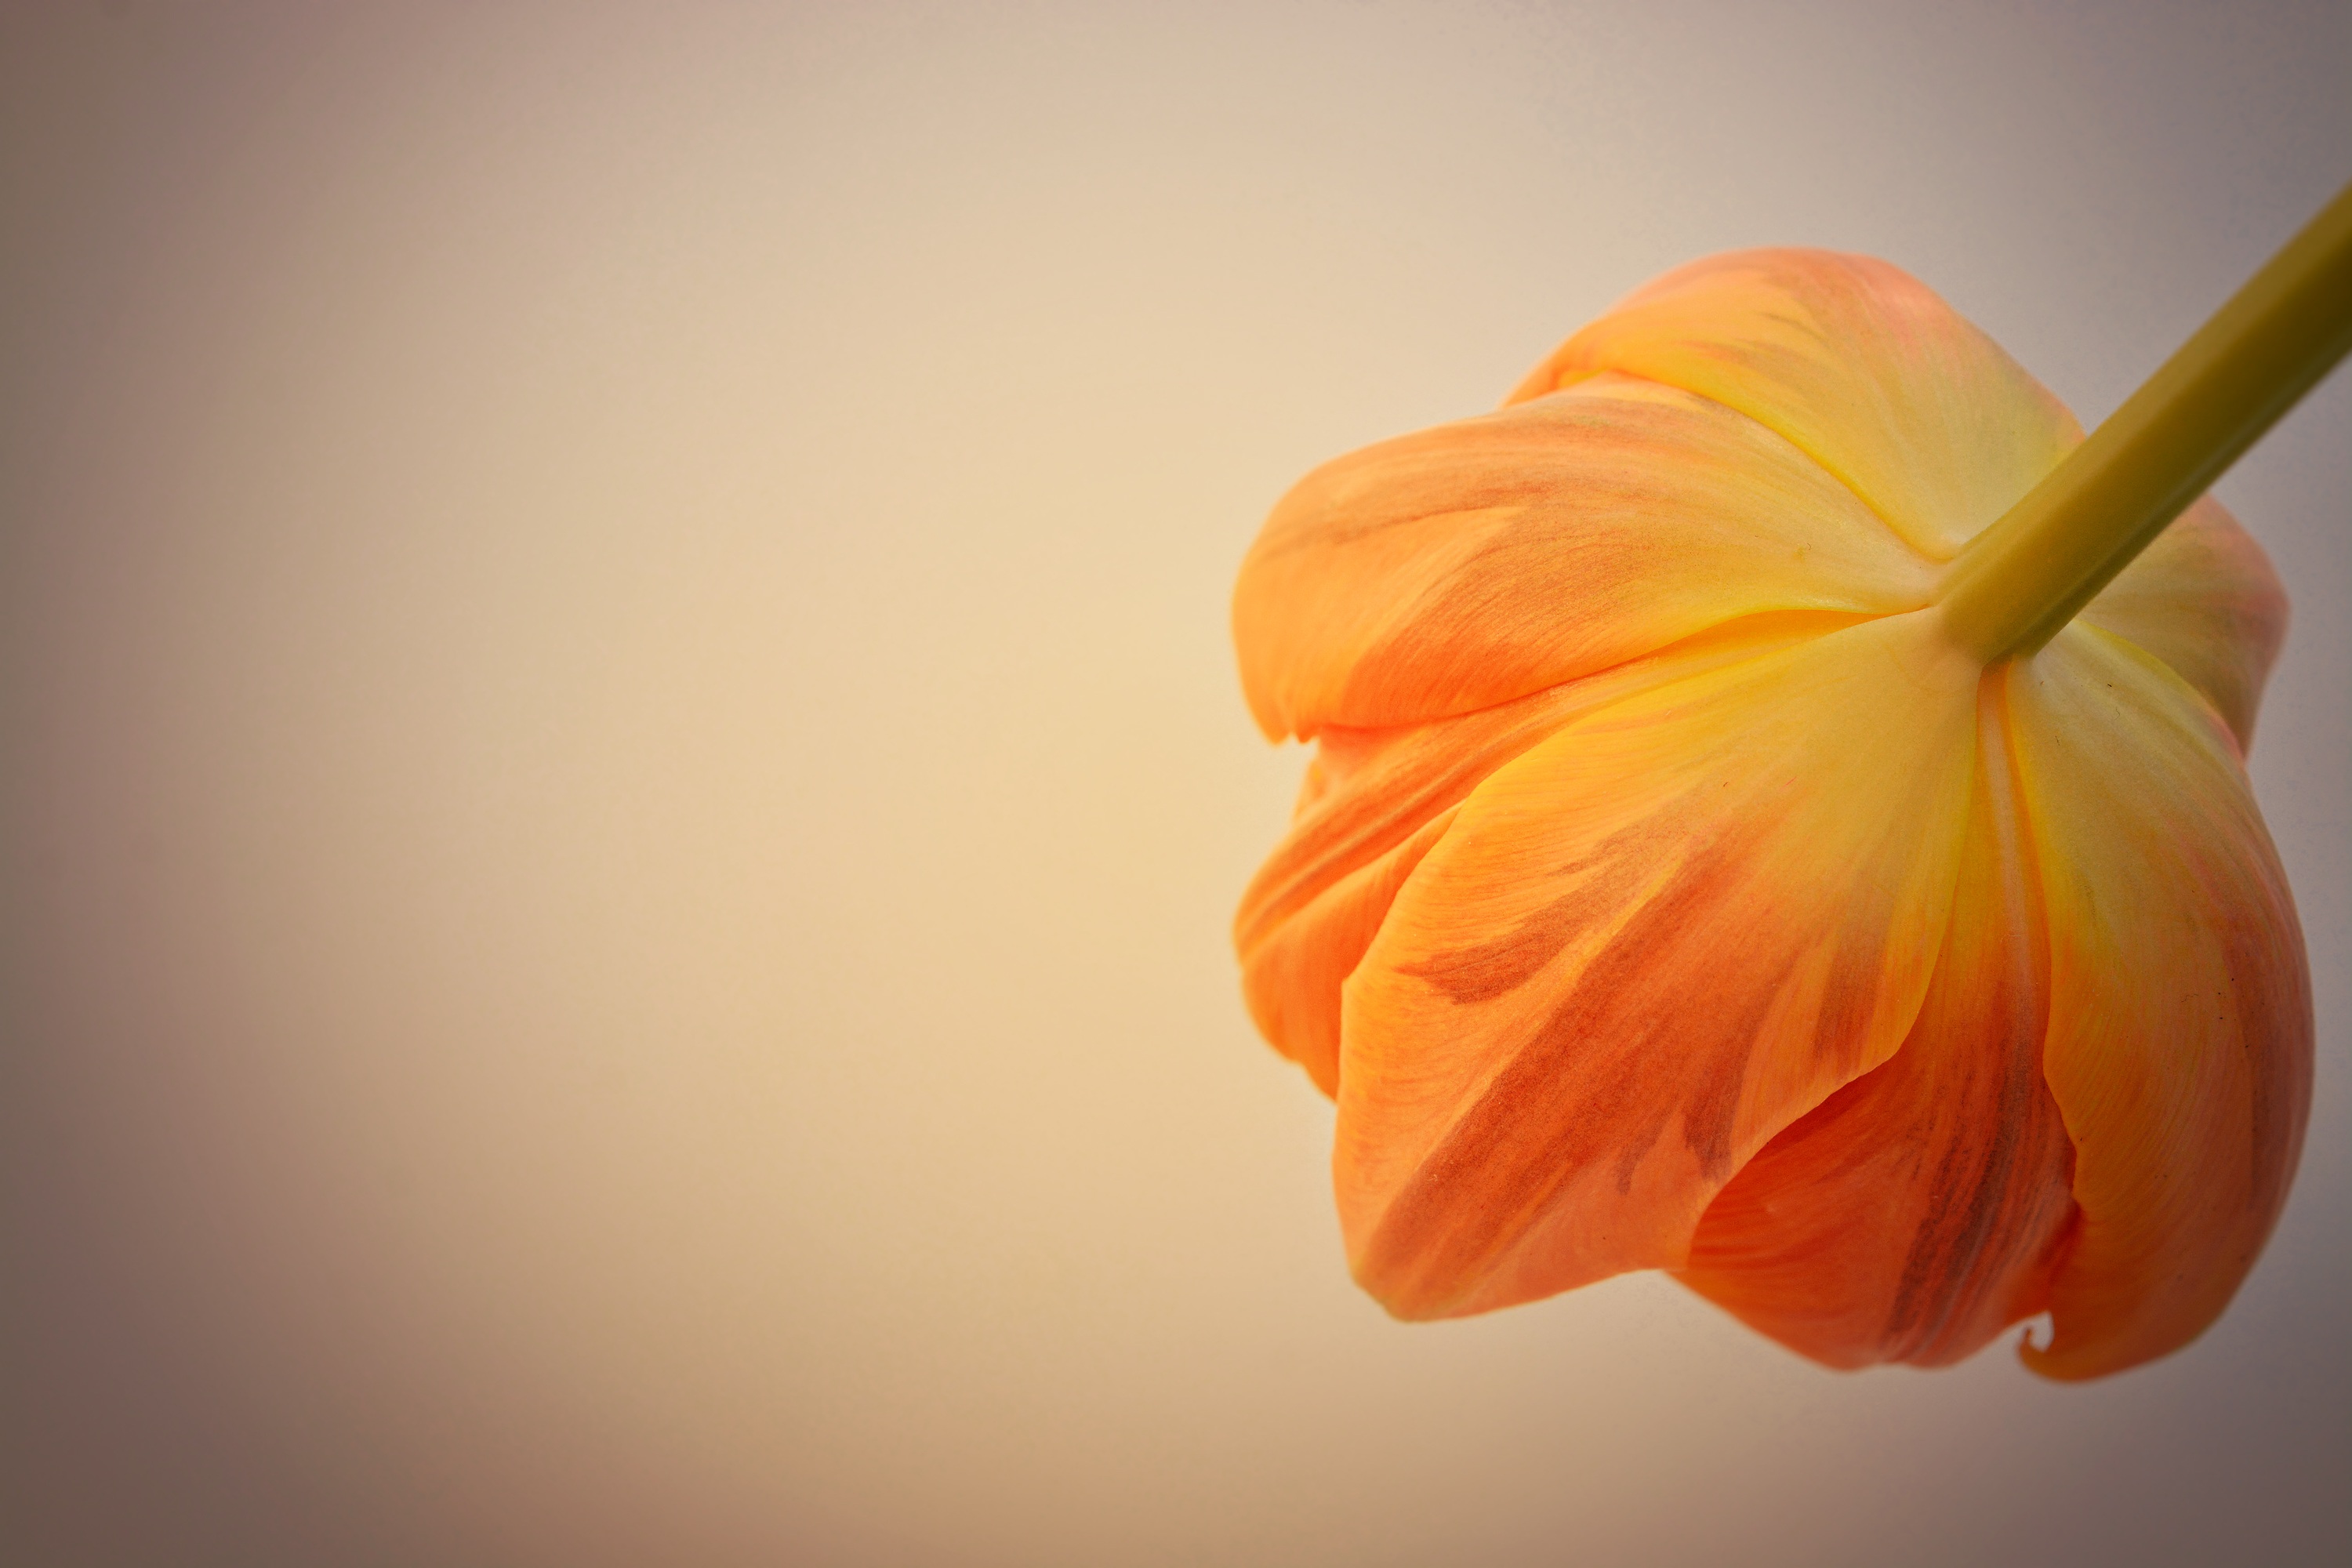
blossom, plant, photography, flower, petal, bloom, tulip, orange, red, color, yellow, close, close up, petals, spring flower, text freedom, macro photography, orange flower, flowering plant, schnittblume, orange blossom, orange tulip, land plant